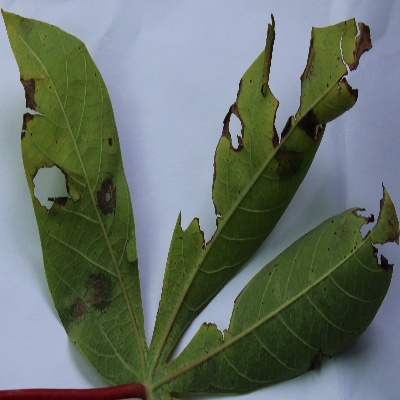
Crop: Cassava
Condition: brown spot